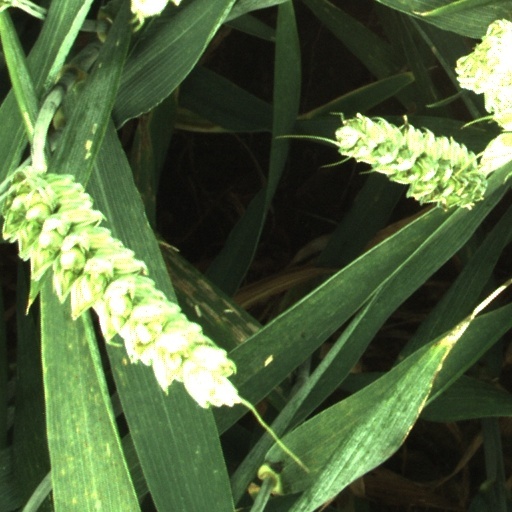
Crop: wheat